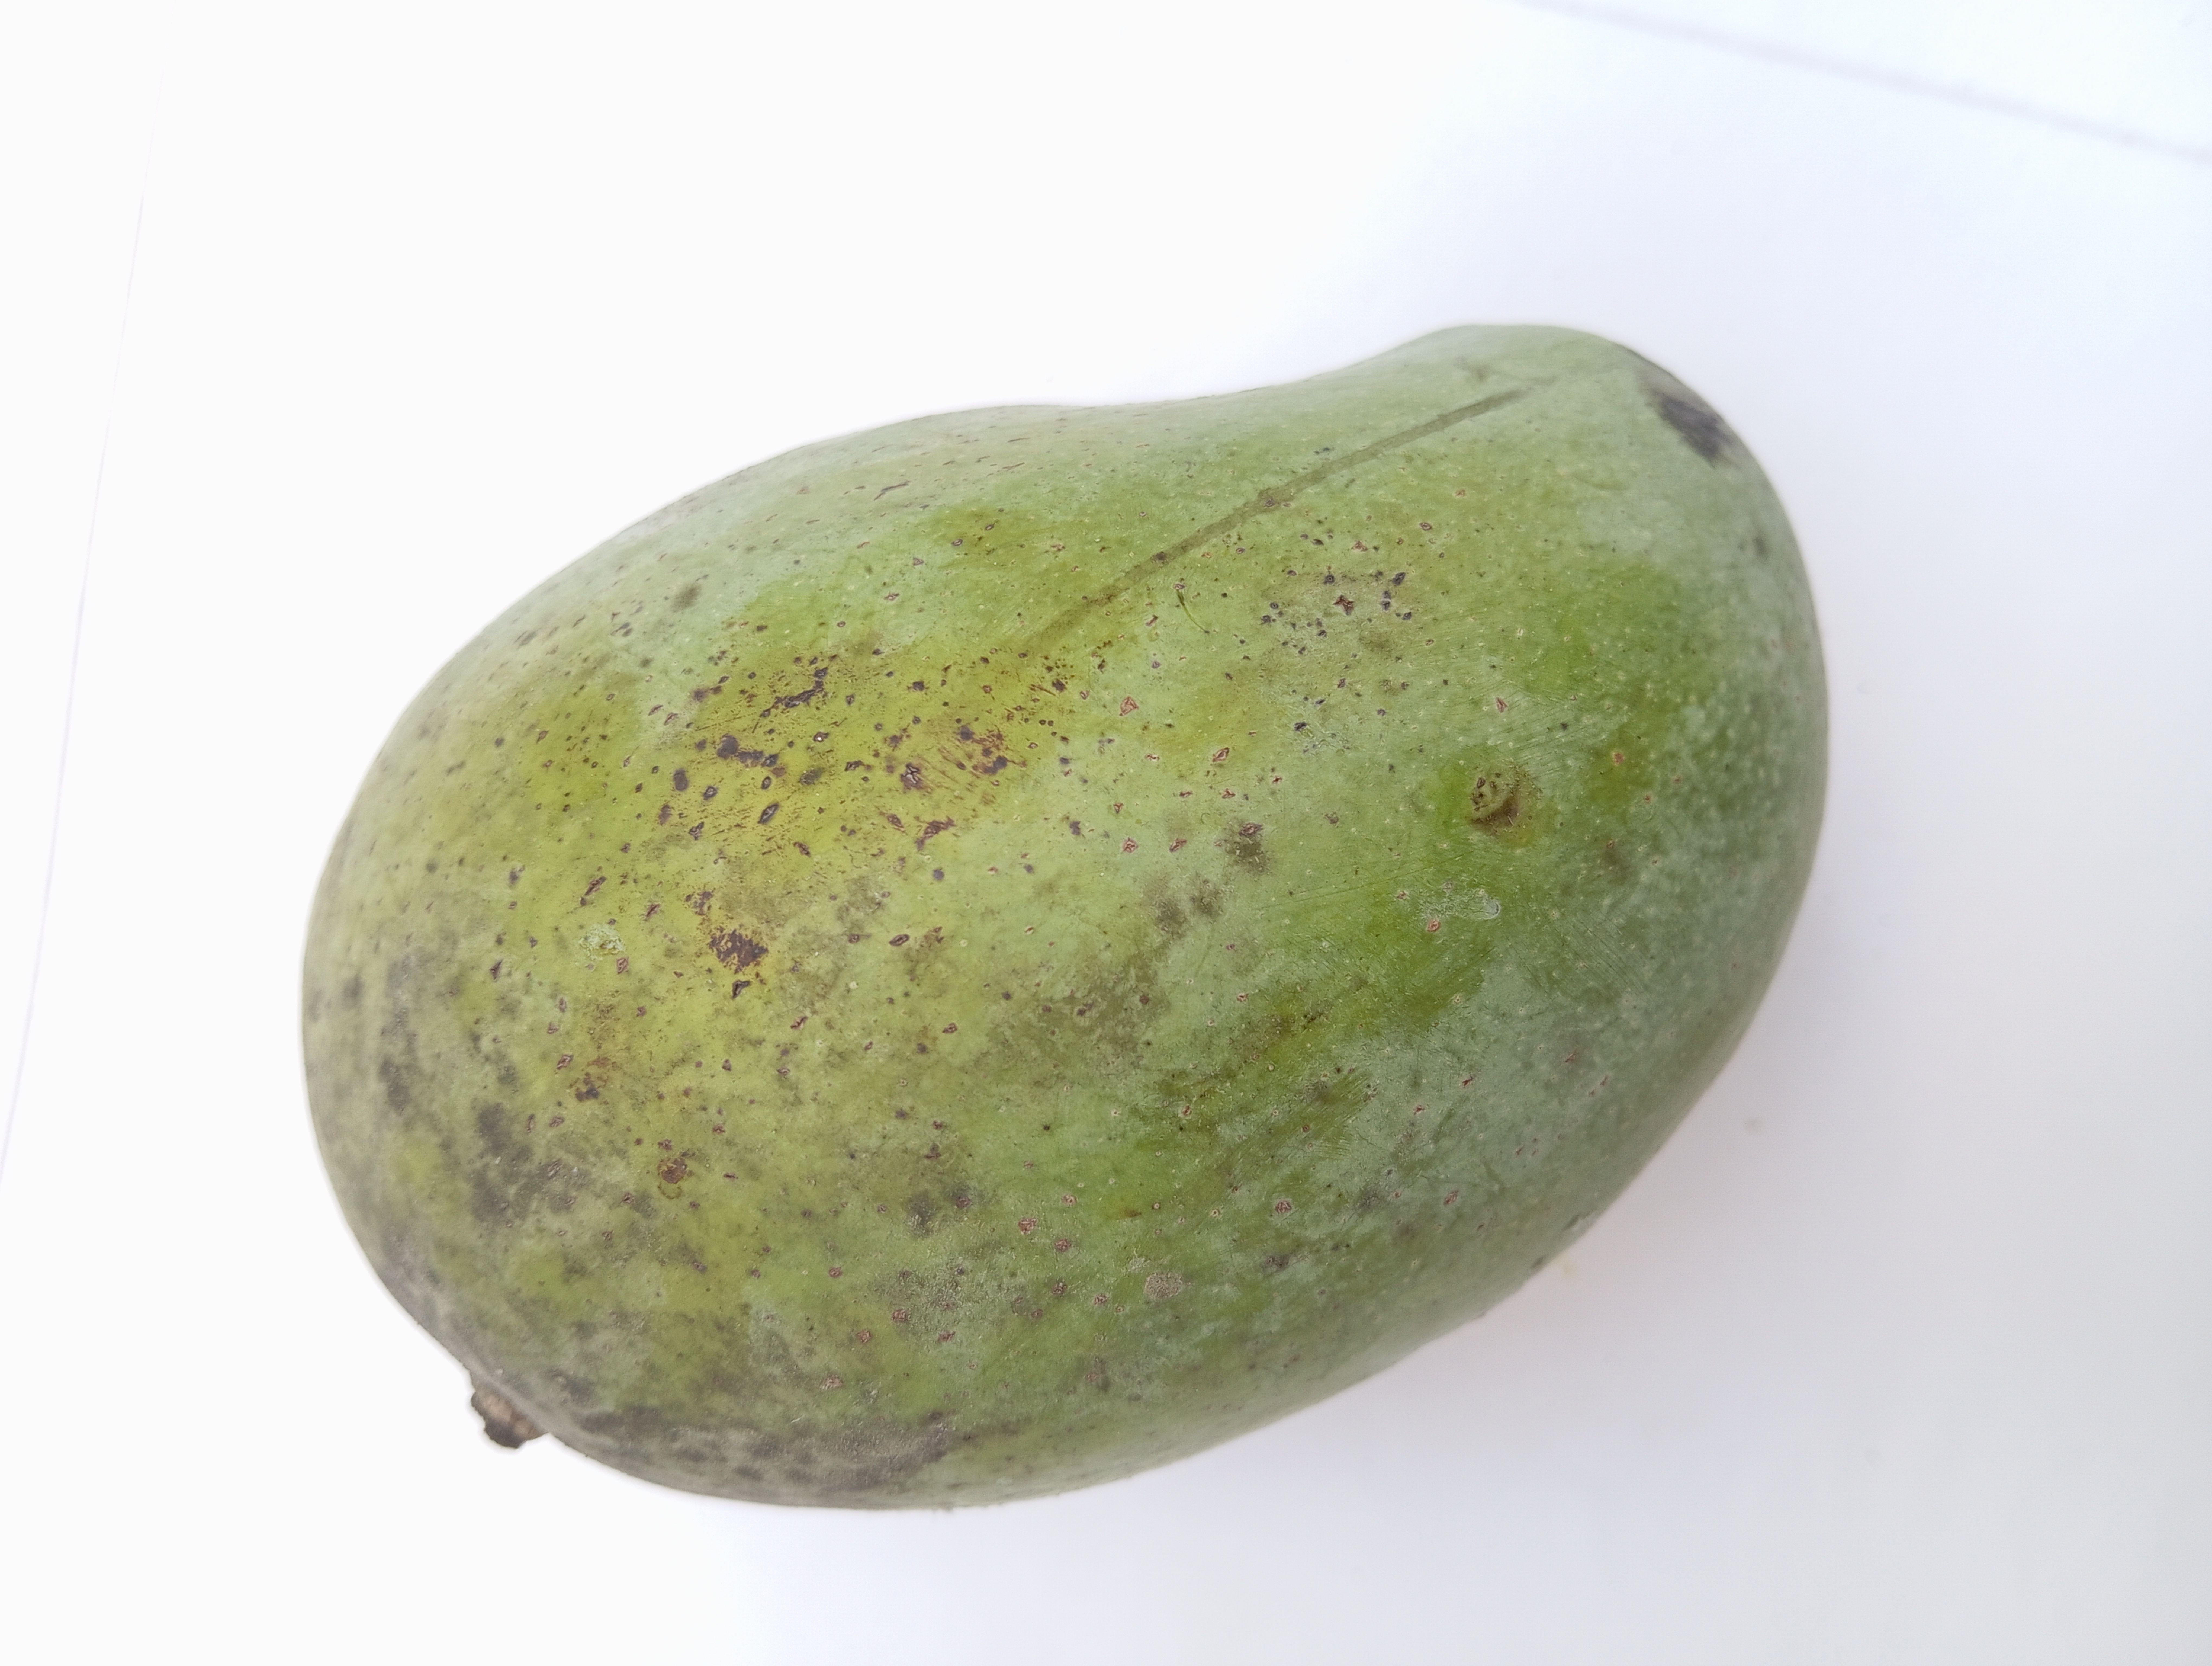
Mango variety: Amrapali